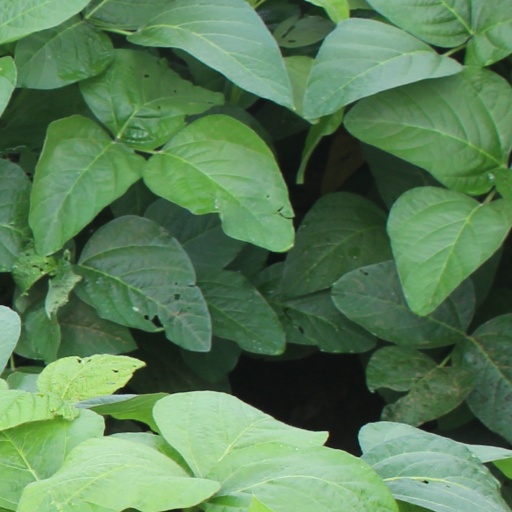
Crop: soybean